MV Empire Star (1935)

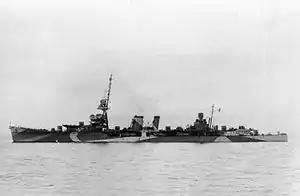
The light cruiser was one of the convoy's escorts from Singapore

In the early hours of 12 February "Empire Star" and the Ocean Steam Ship Co cargo ship left Singapore escorted by the and anti-submarine vessel , which was a converted Singapore – Penang ferry. At 0910 hrs in the Durian Strait south of Singapore, six Japanese dive-bombers attacked the convoy. Anti-aircraft fire shot down one aircraft and damaged another, which broke off from the attack. Three bombs hit "Empire Star", killing 14 people and wounding 17, including her Second Officer and an Able Seaman. She was set afire in three places but her firefighting equipment was not disabled. One of "Empire Star"s four lifeboats was damaged. In this or a subsequent attack one of the ship's anti-aircraft guns was destroyed.